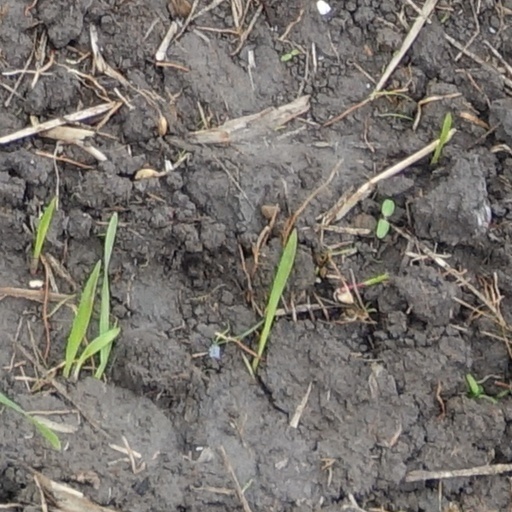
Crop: wheat